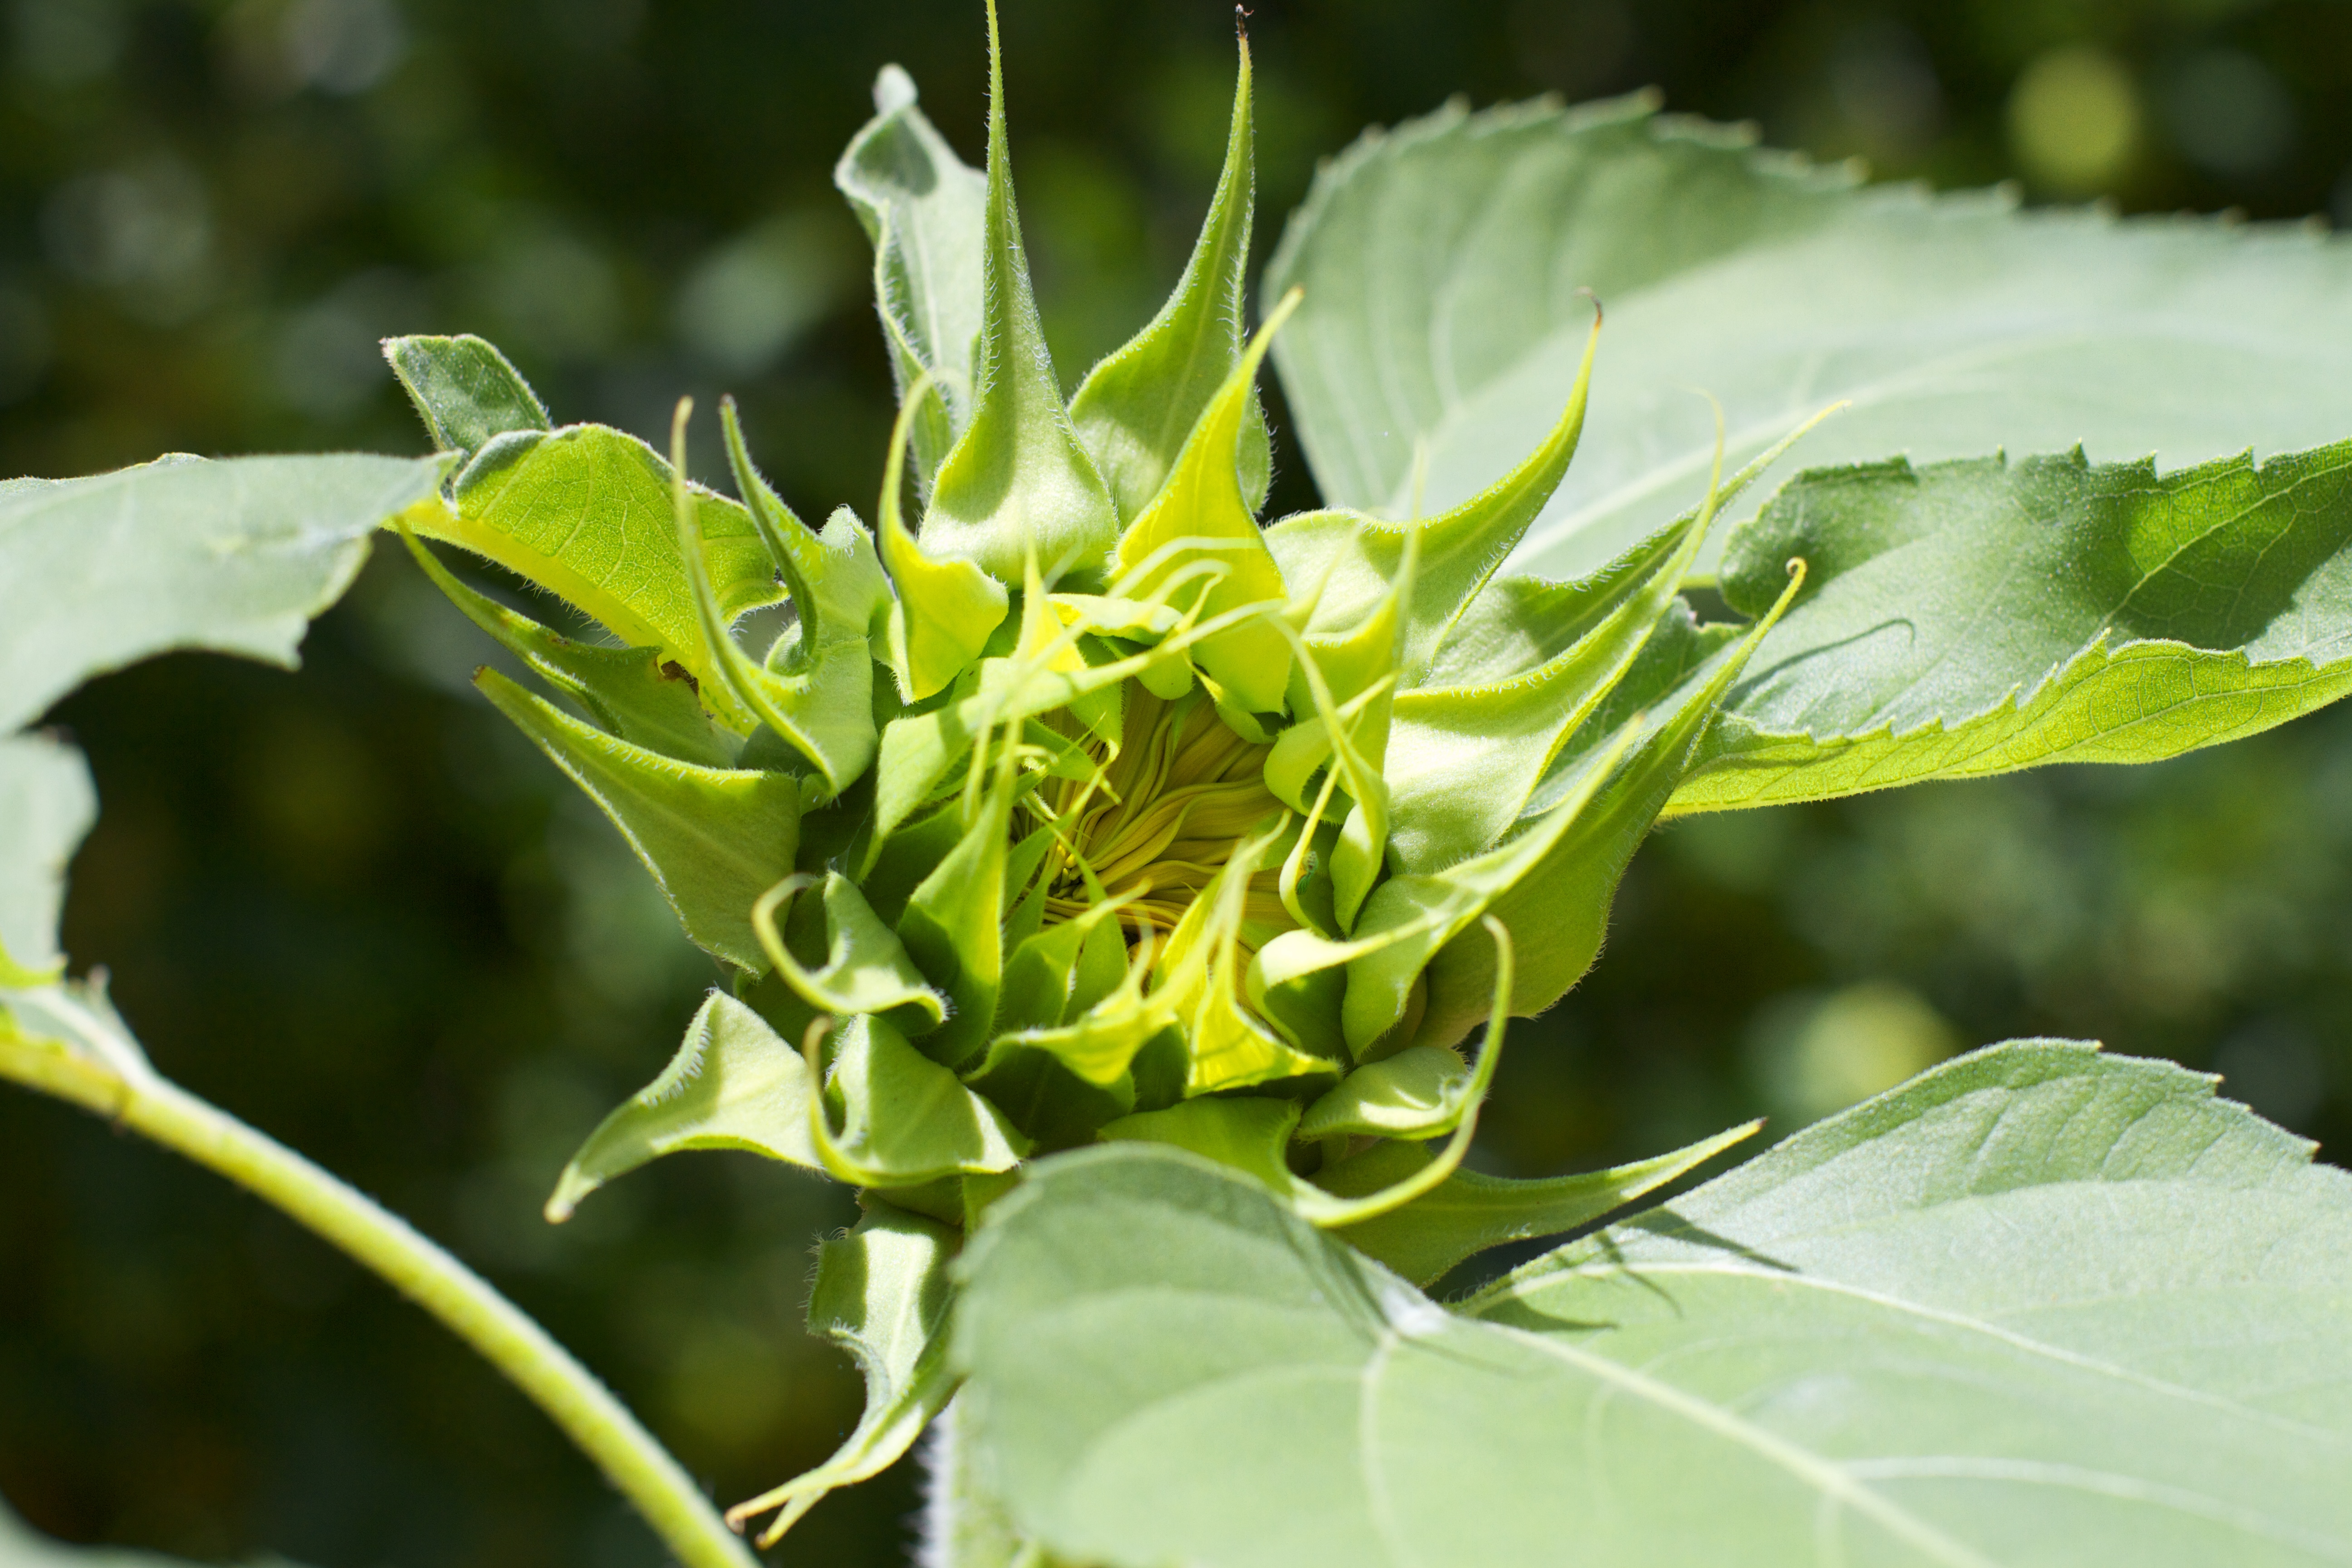
tree, plant, leaf, flower, food, green, produce, vegetable, botany, flora, sunflower, wildflower, shrub, seedforward, flowering plant, land plant